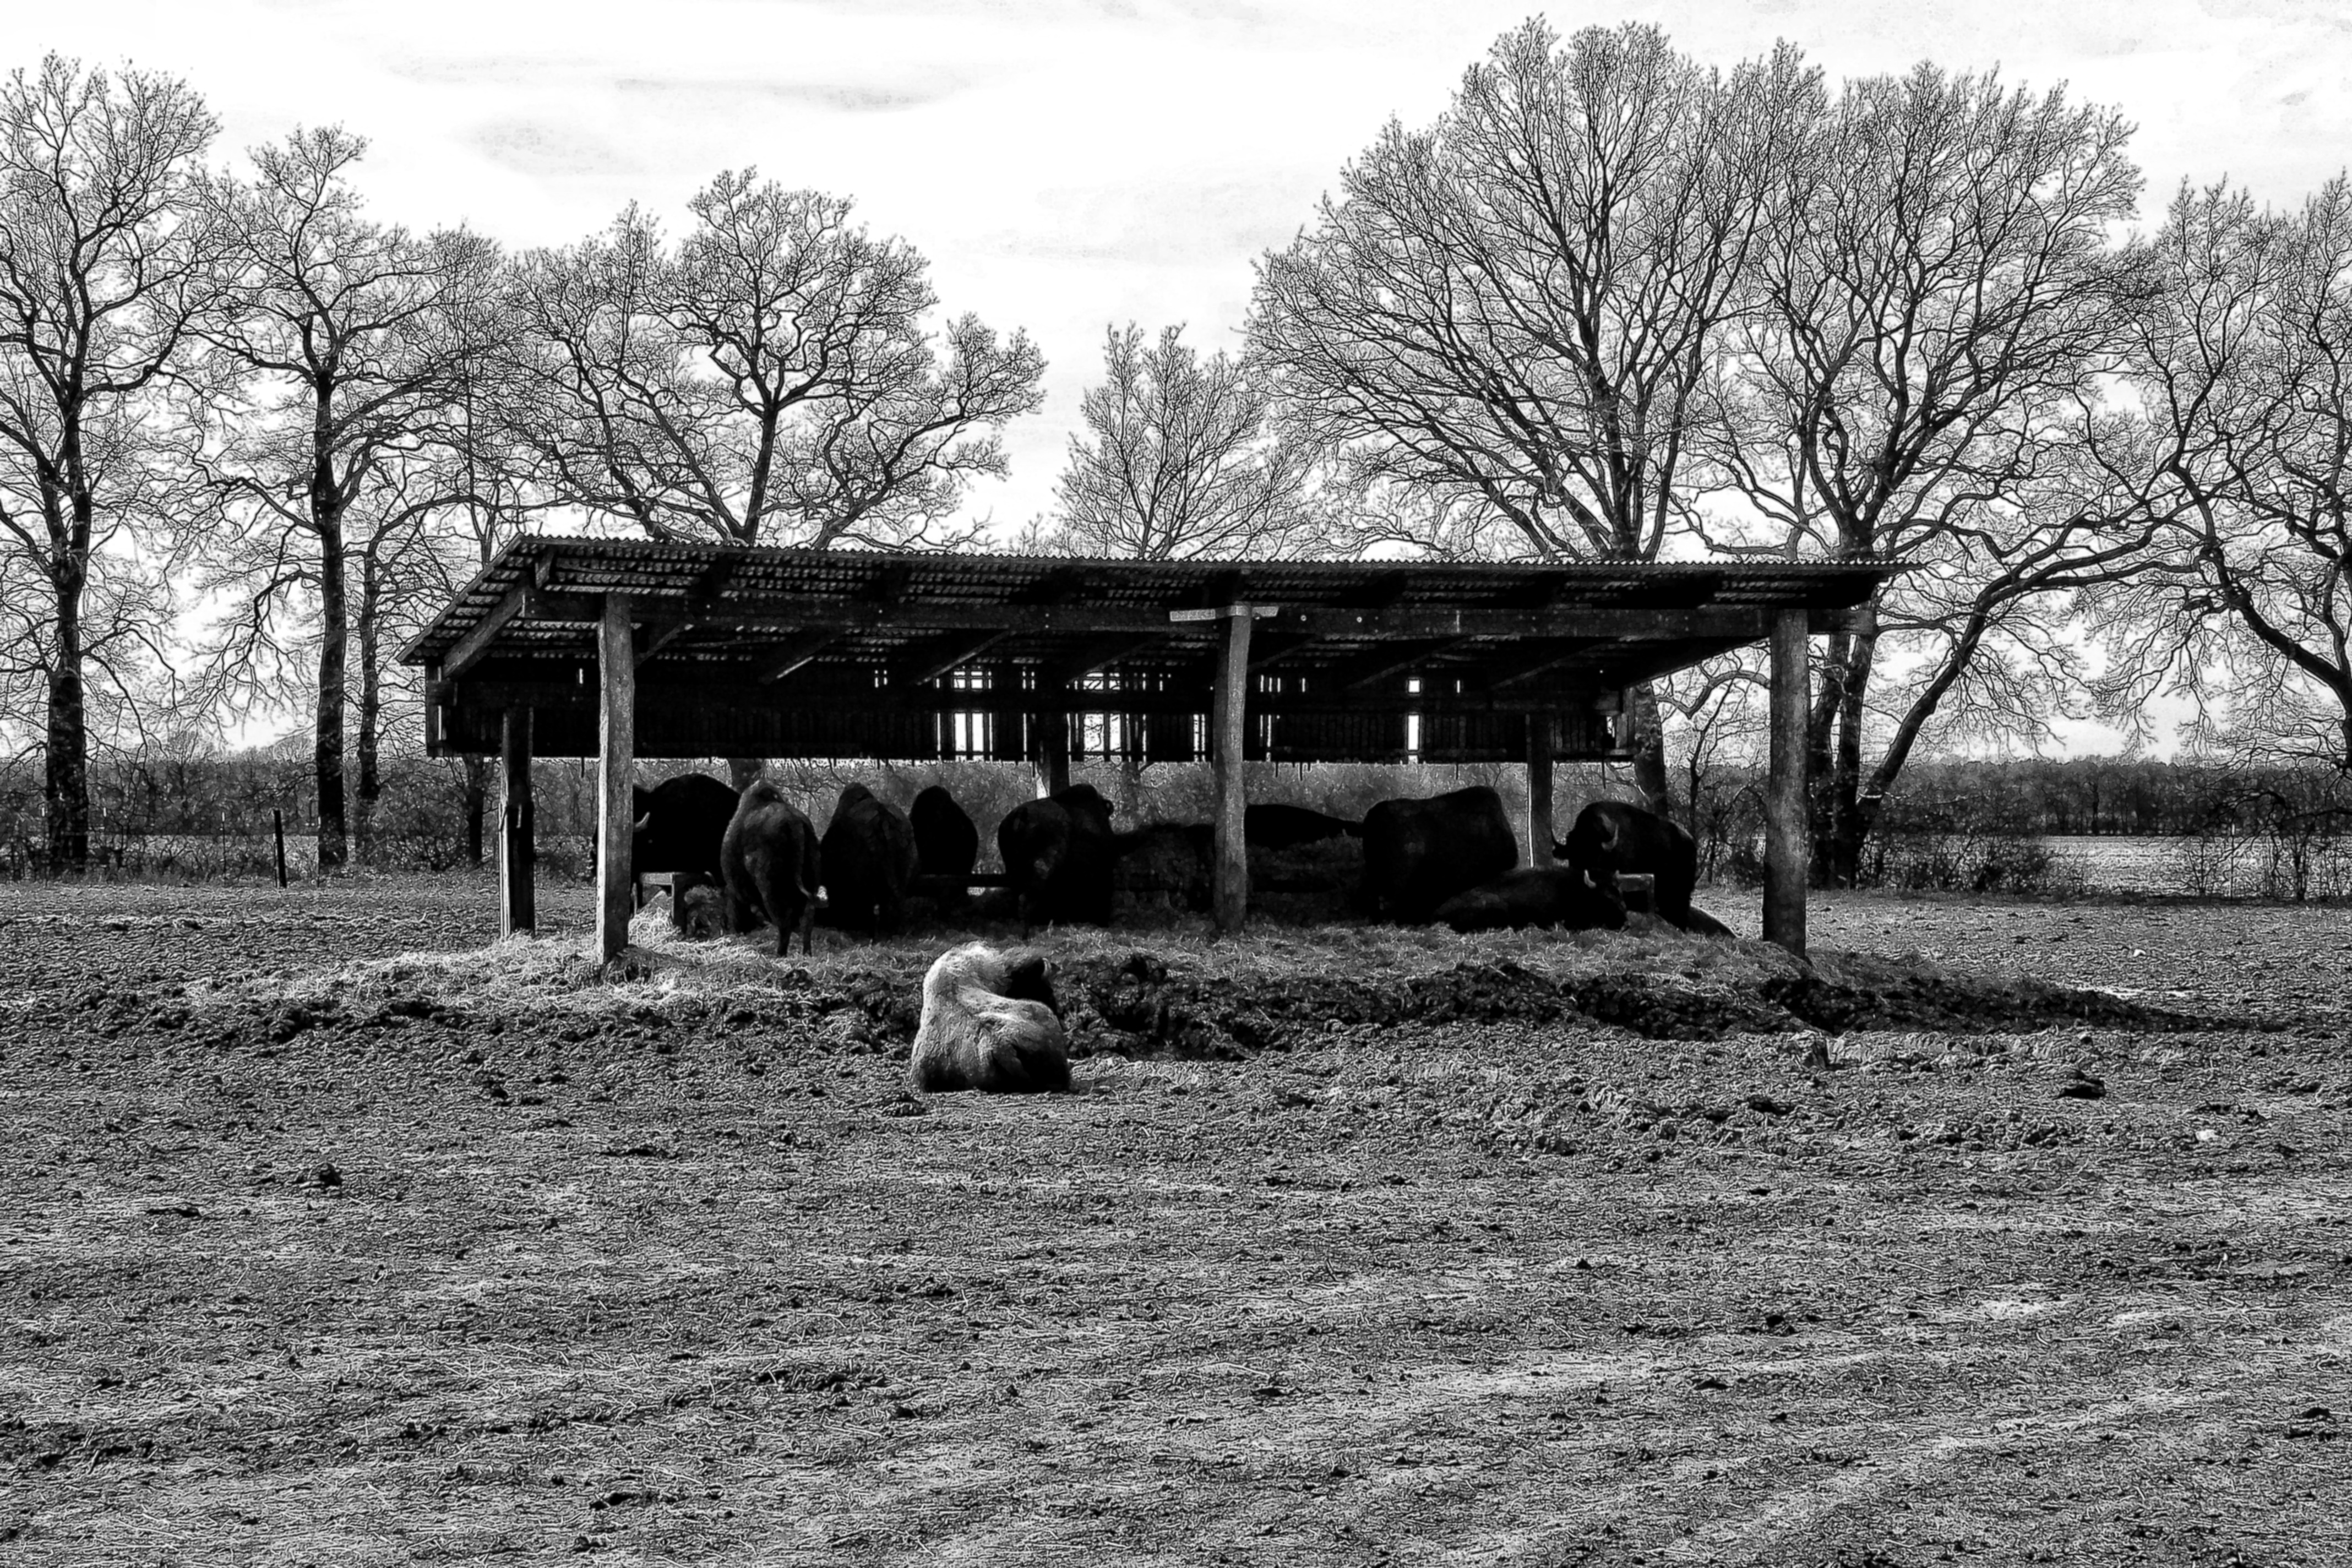
black and white, farm, barn, transport, shack, mammal, monochrome, shelter, animals, buffalo, rural area, wild cattle, monochrome photography, bisons